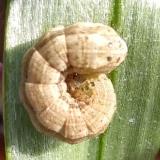
Crop: Onion
Condition: caterpillar-p